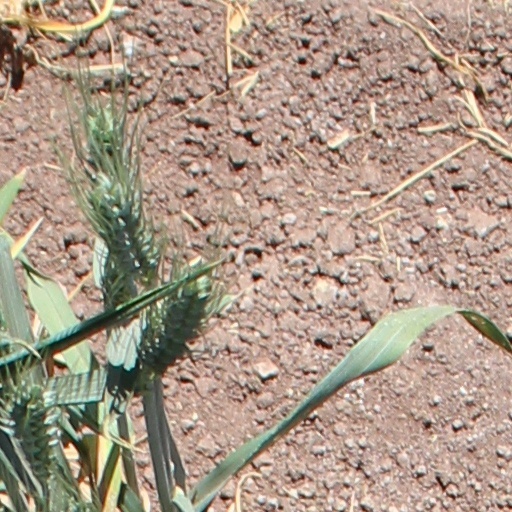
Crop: wheat